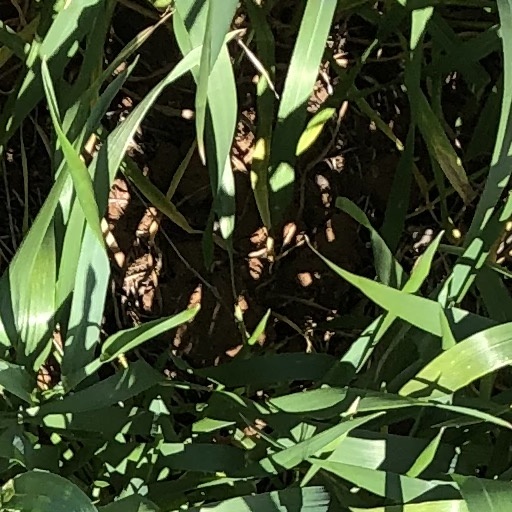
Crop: wheat